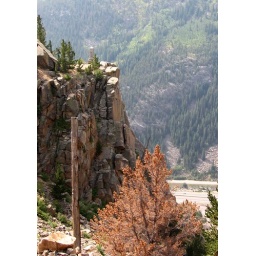
Griffin Monument overlook, with I-70 1200 ft below. Note the beetle kill pine tree in the foreground.